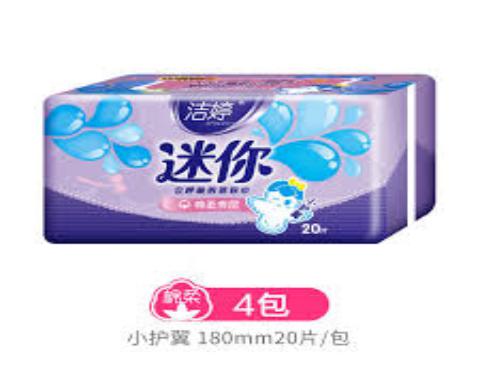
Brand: ladycare
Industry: Necessities